Williams Alarcón

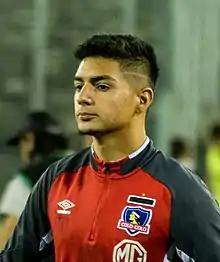
Alarcón with Colo-Colo in 2020

Williams Héctor Alarcón Cepeda (born 29 November 2000) is a Chilean footballer who plays as a midfielder for Argentine Primera División side Boca Juniors.